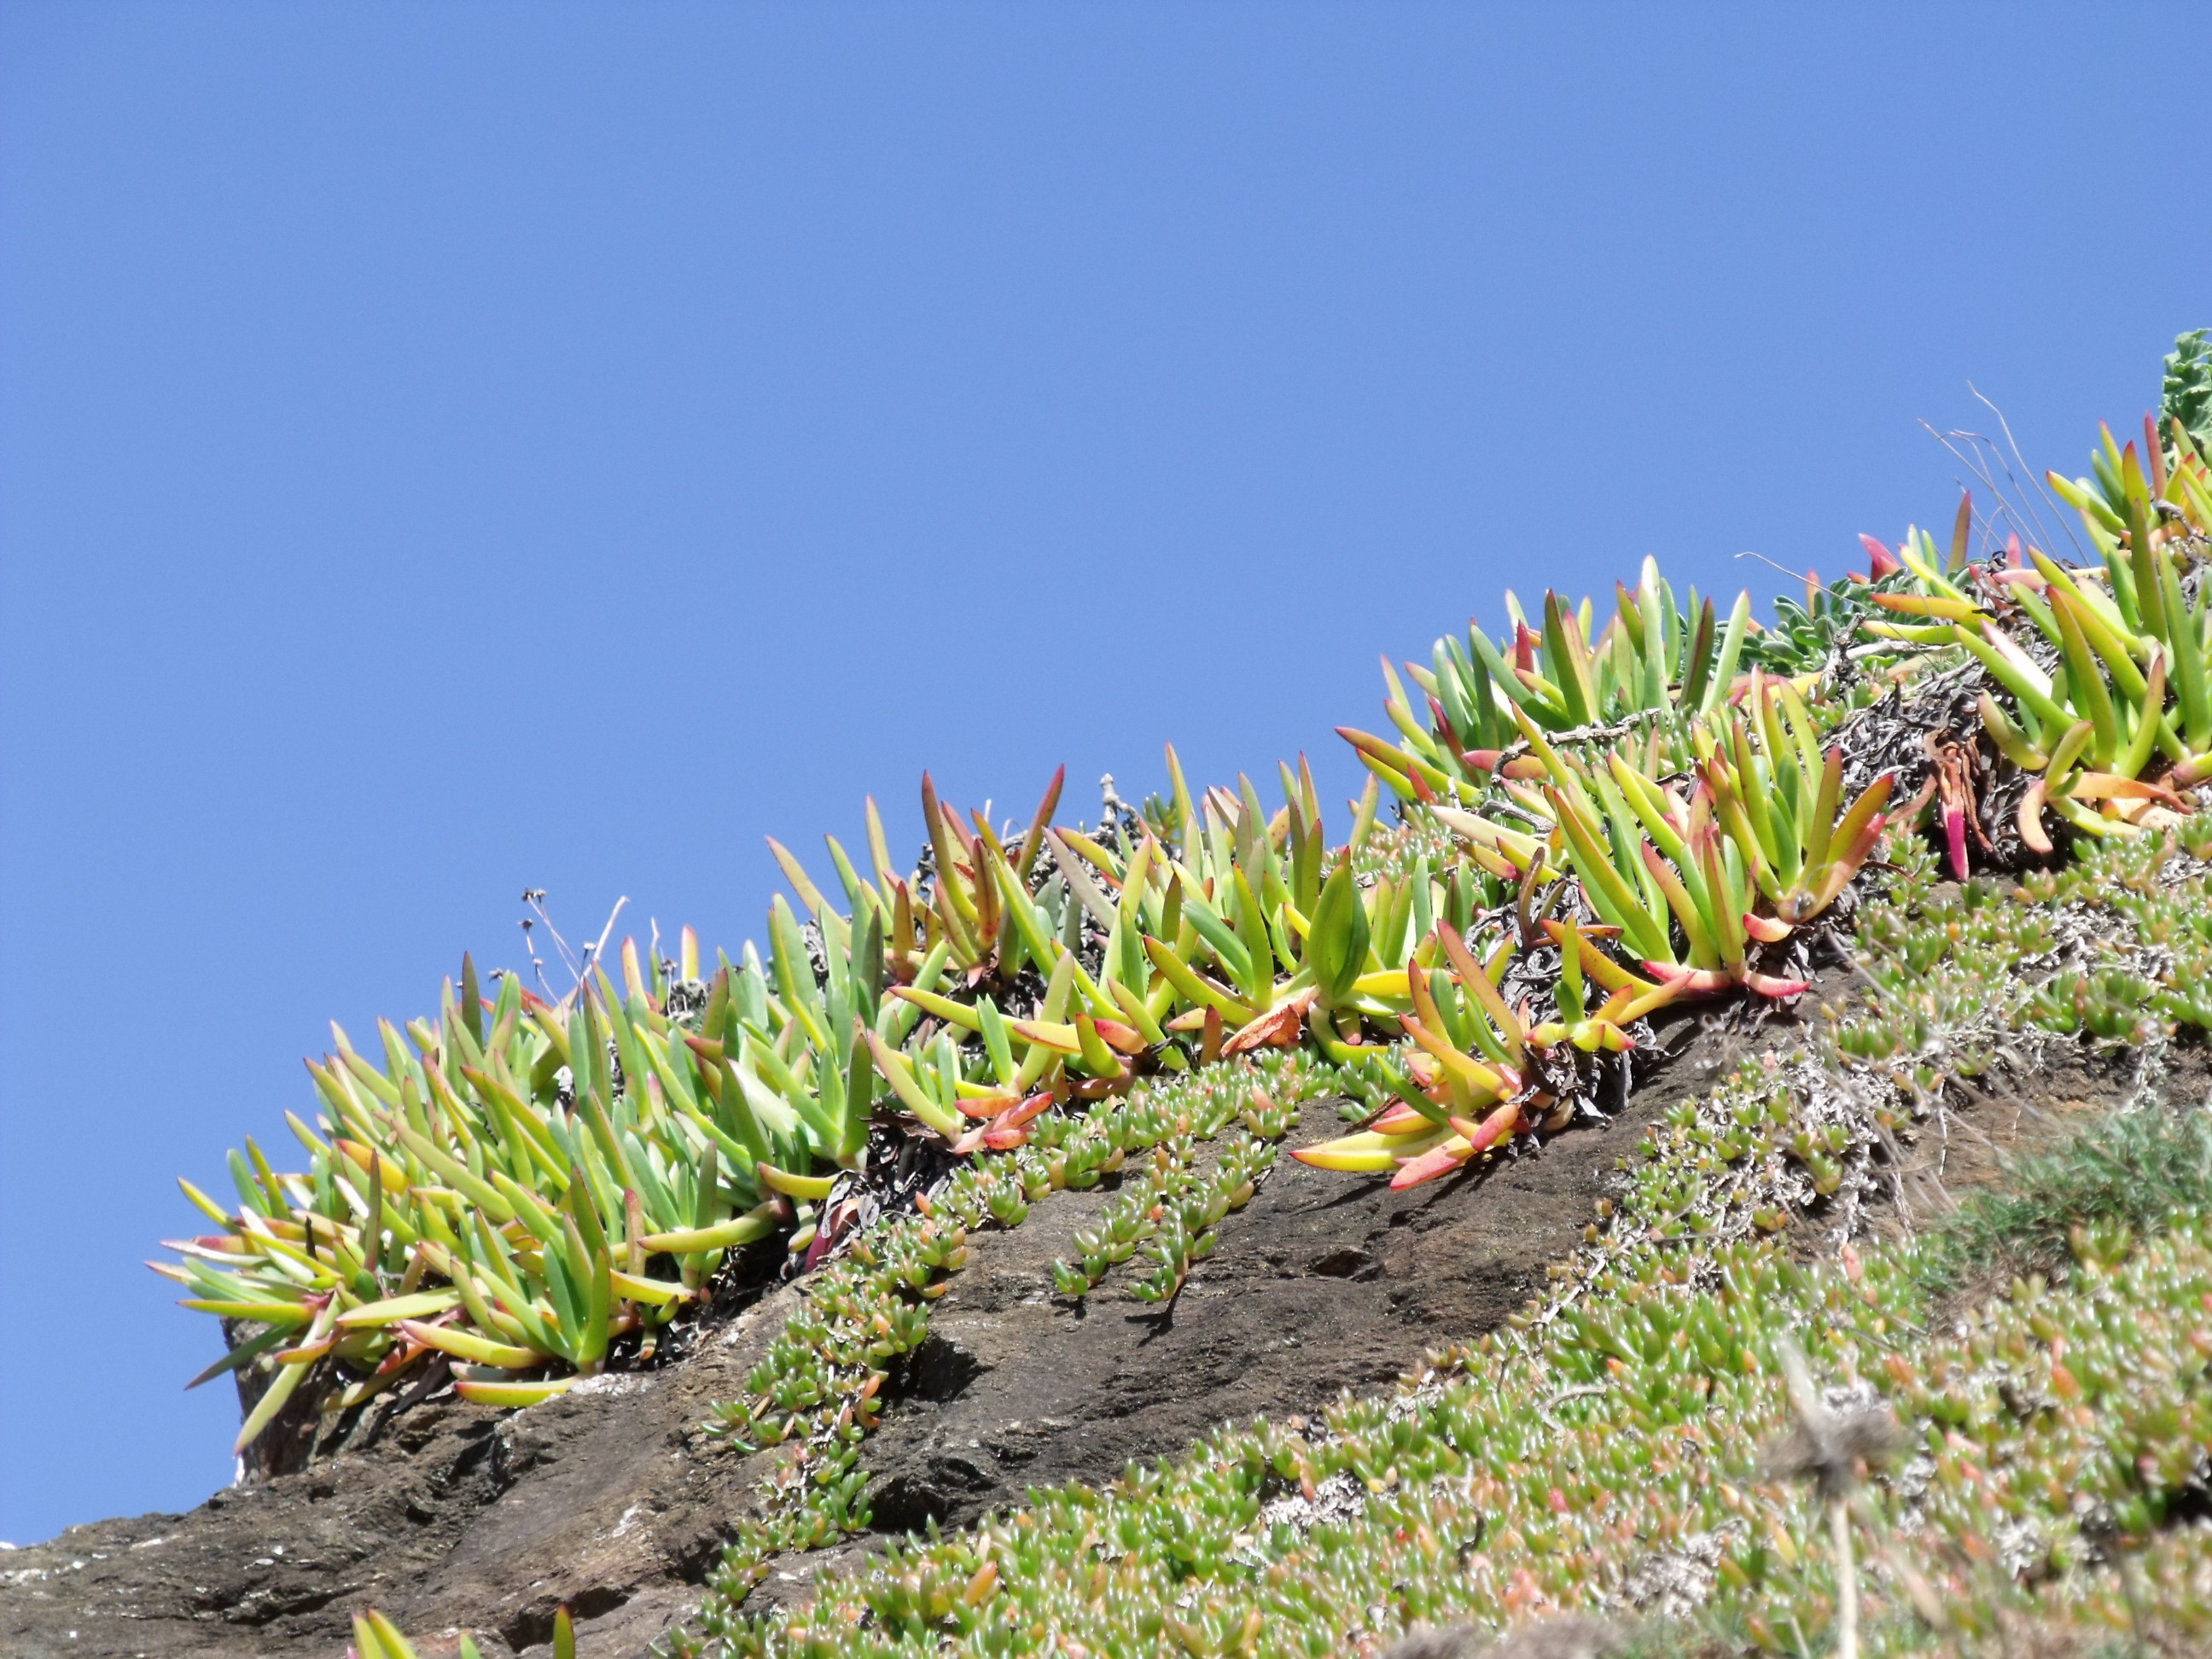
coast, tree, grass, branch, plant, lawn, leaf, flower, coastline, scenic, evergreen, soil, botany, garden, flora, vegetation, shrub, ecosystem, cornwall, succulents, flowering plant, cornish, grass family, woody plant, land plant, arecales